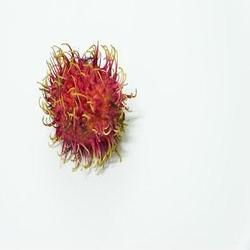
Label: Rambutan